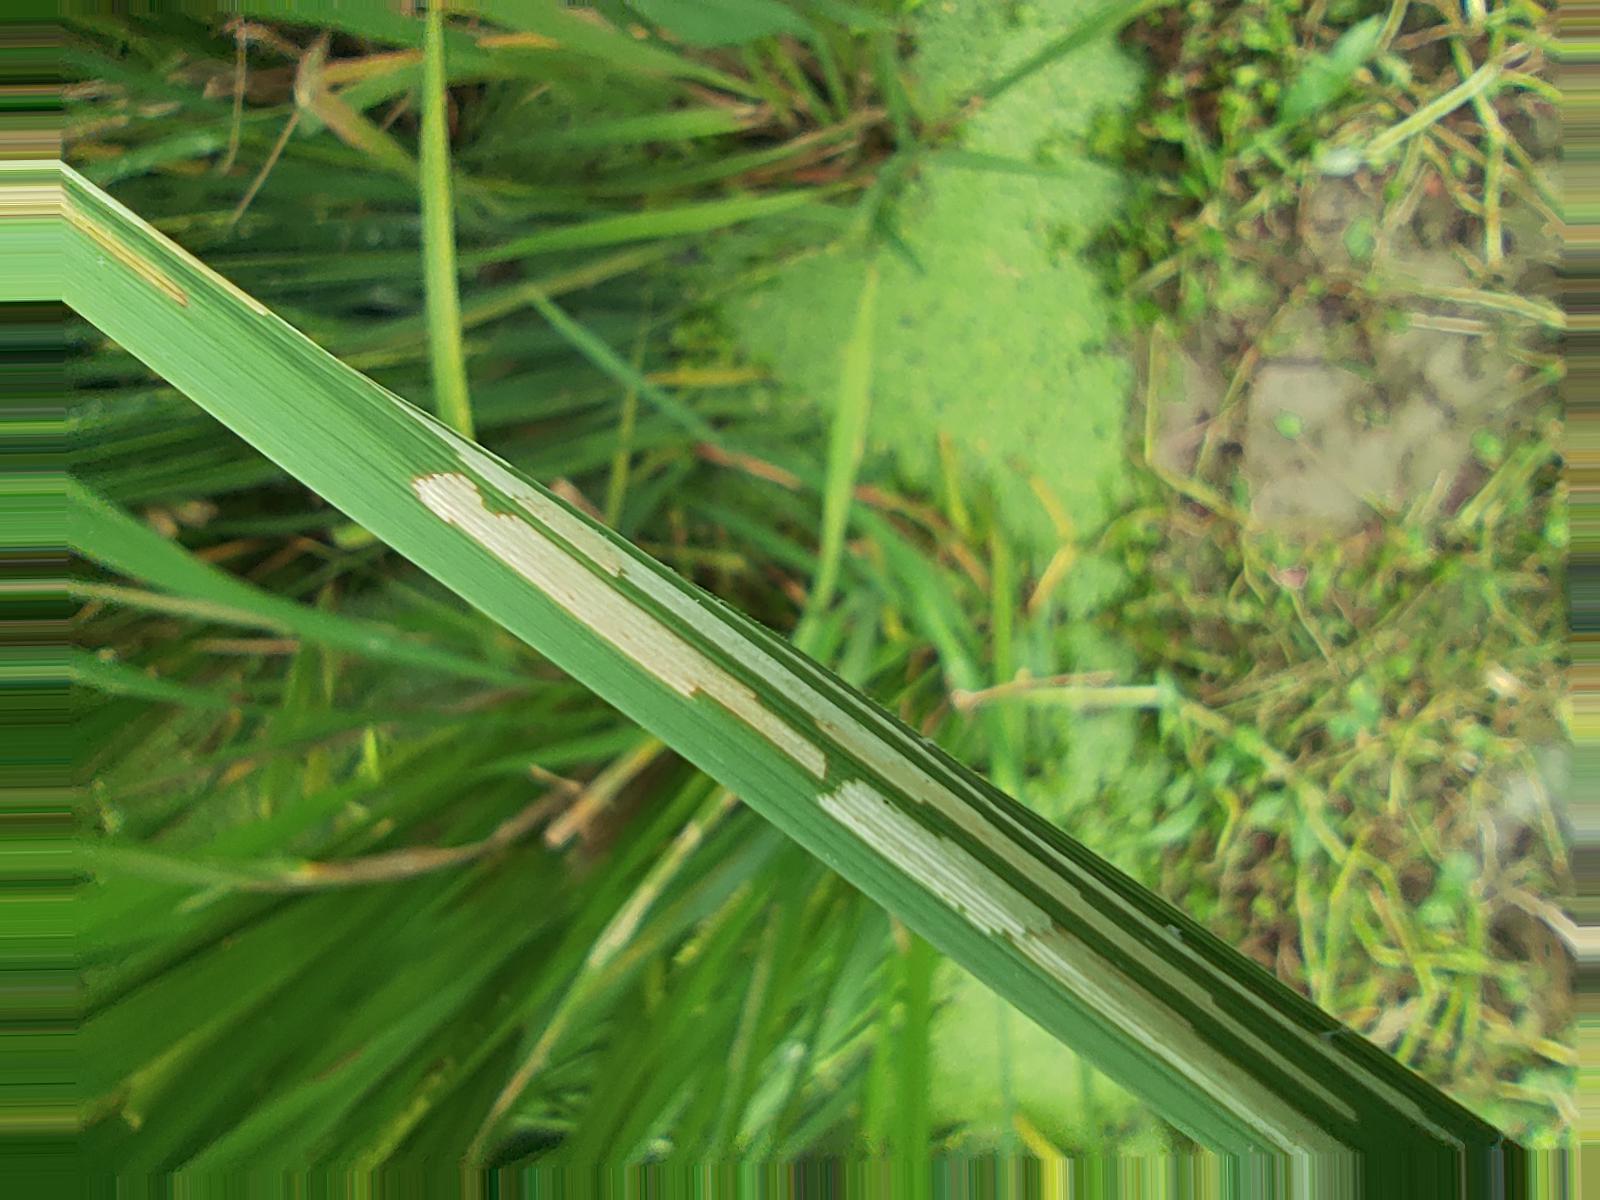
Nhãn: Sâu gai ( Hispa )